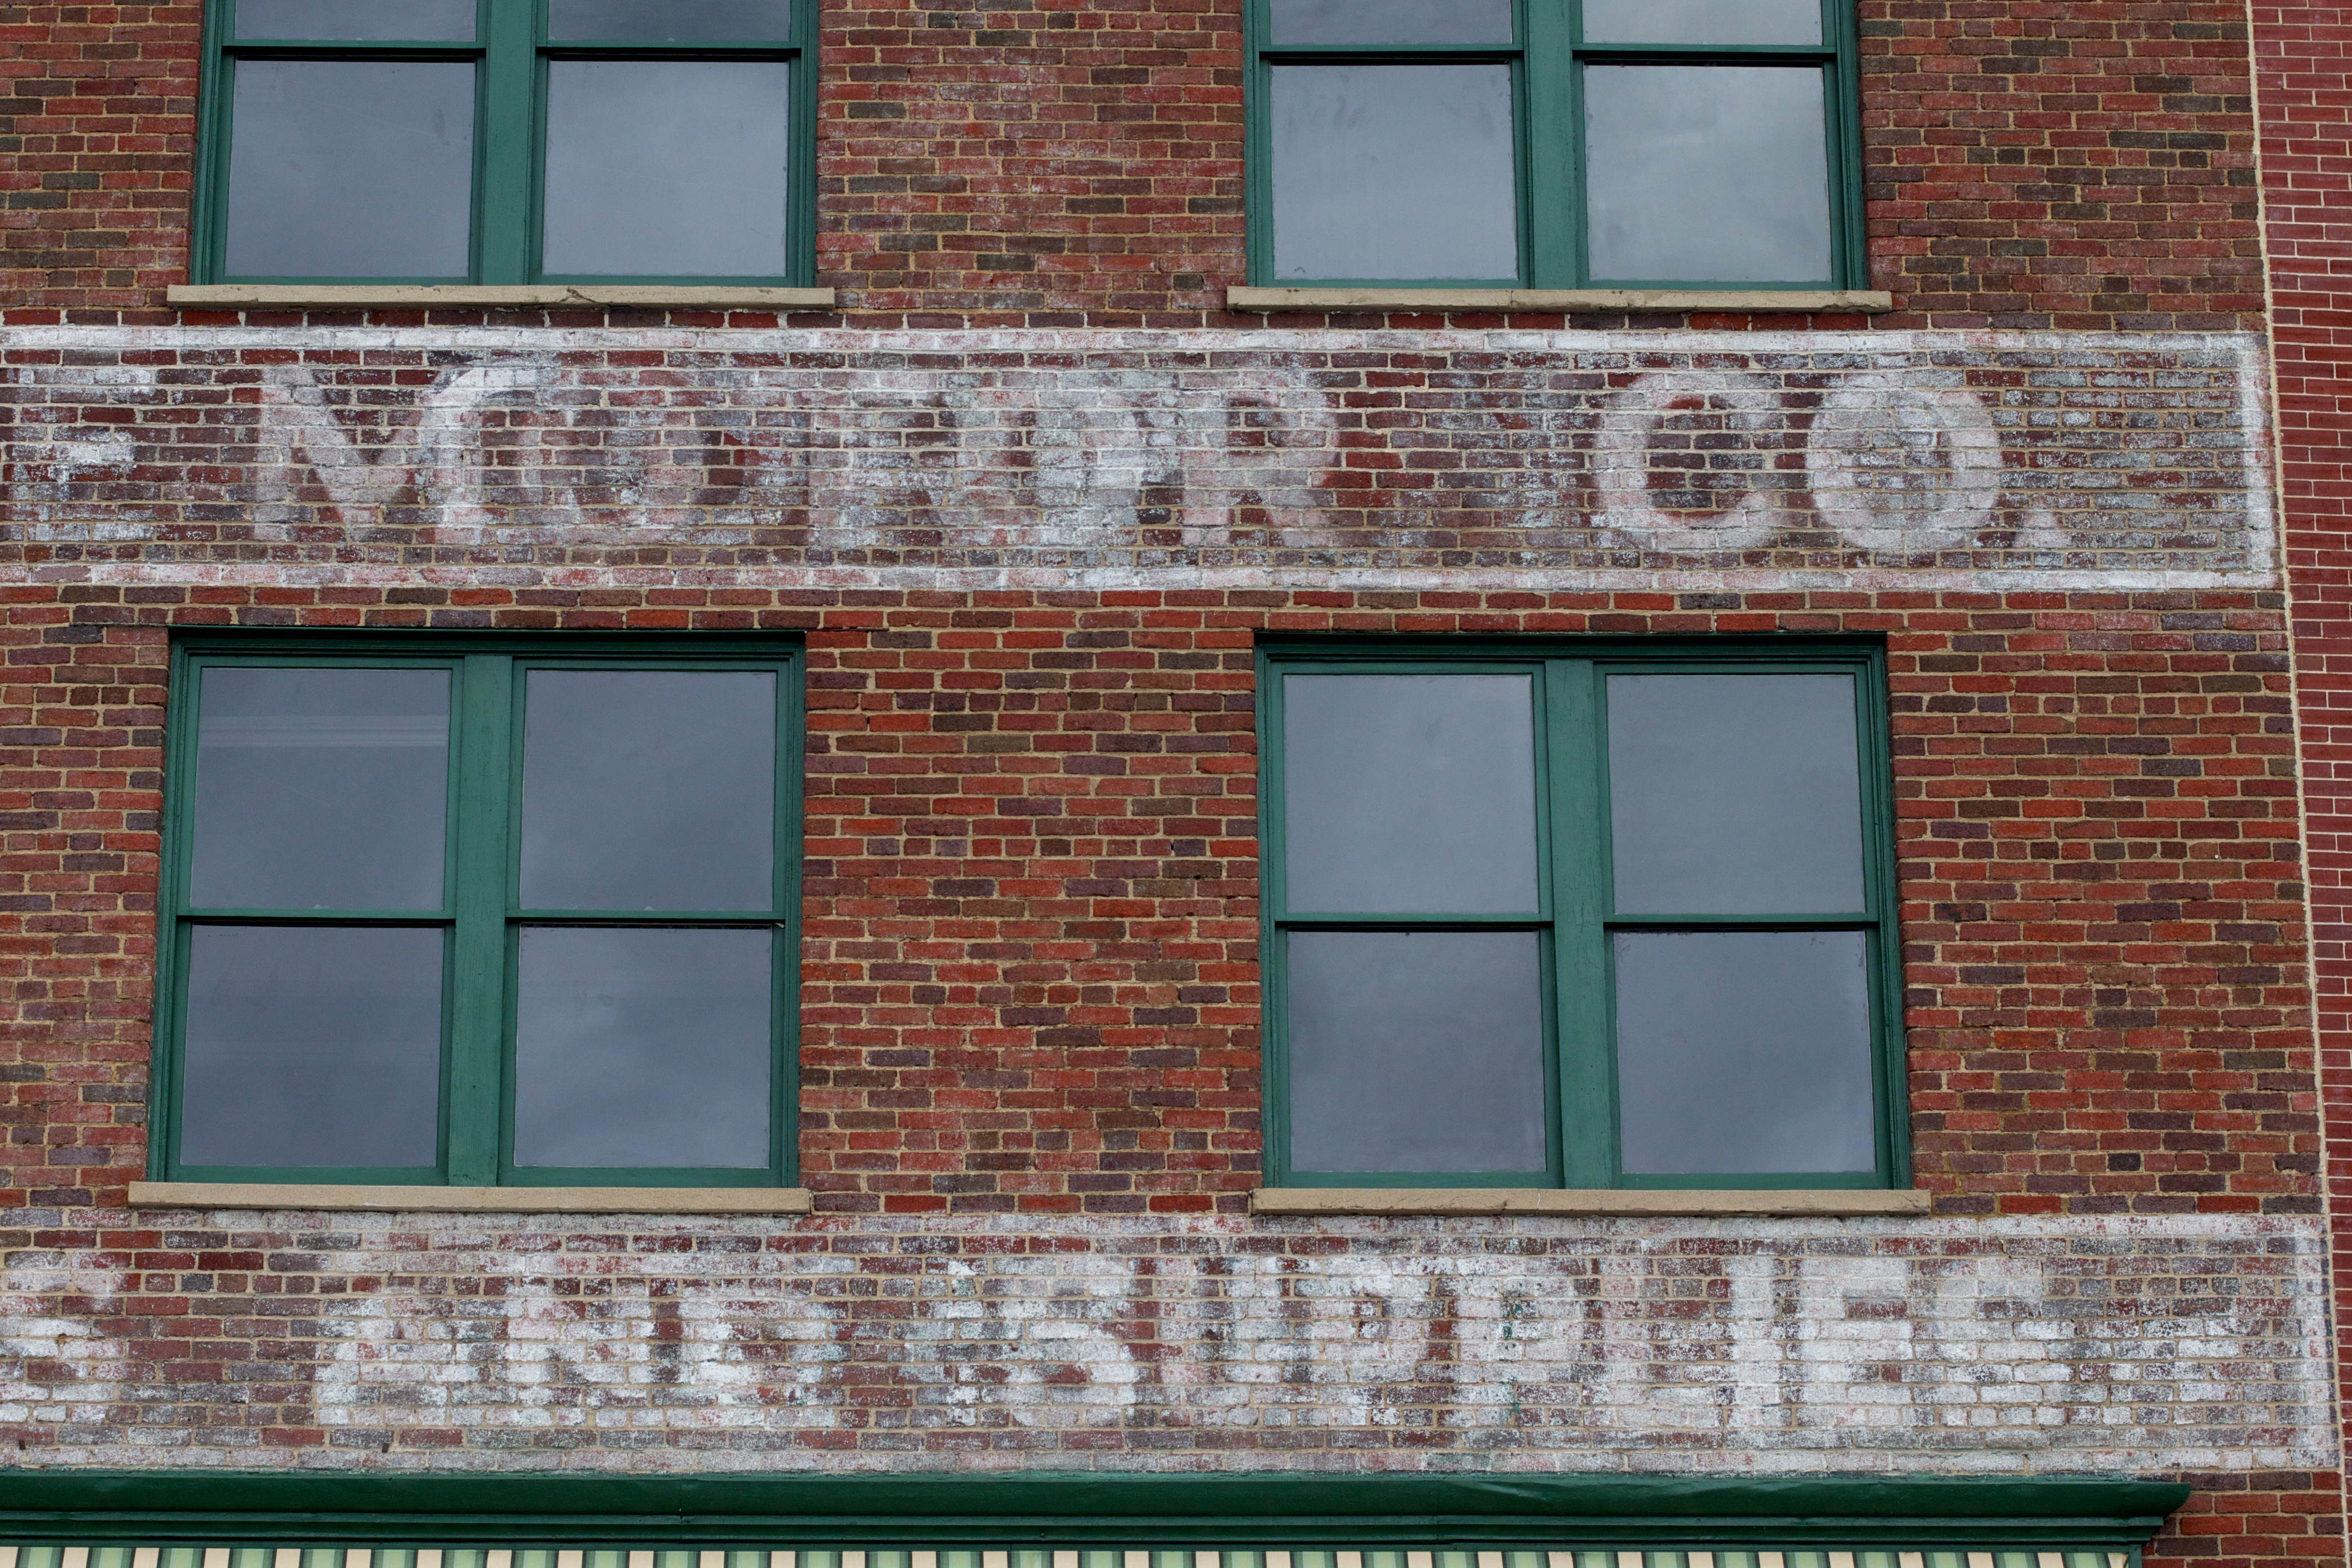
architecture, house, window, home, wall, cottage, facade, property, brick, door, material, brickwork, odyssey, sash window